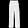
Label: Trouser